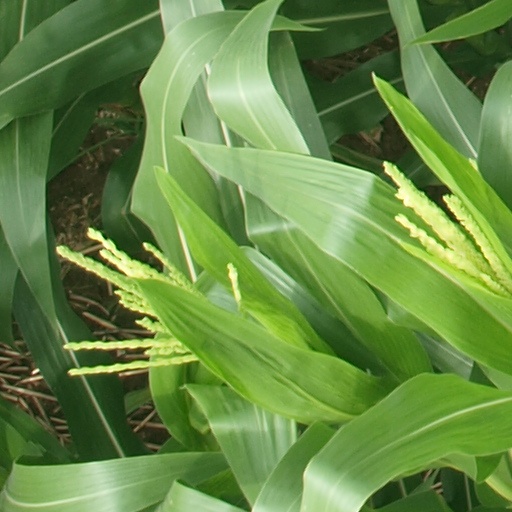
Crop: maize; corn